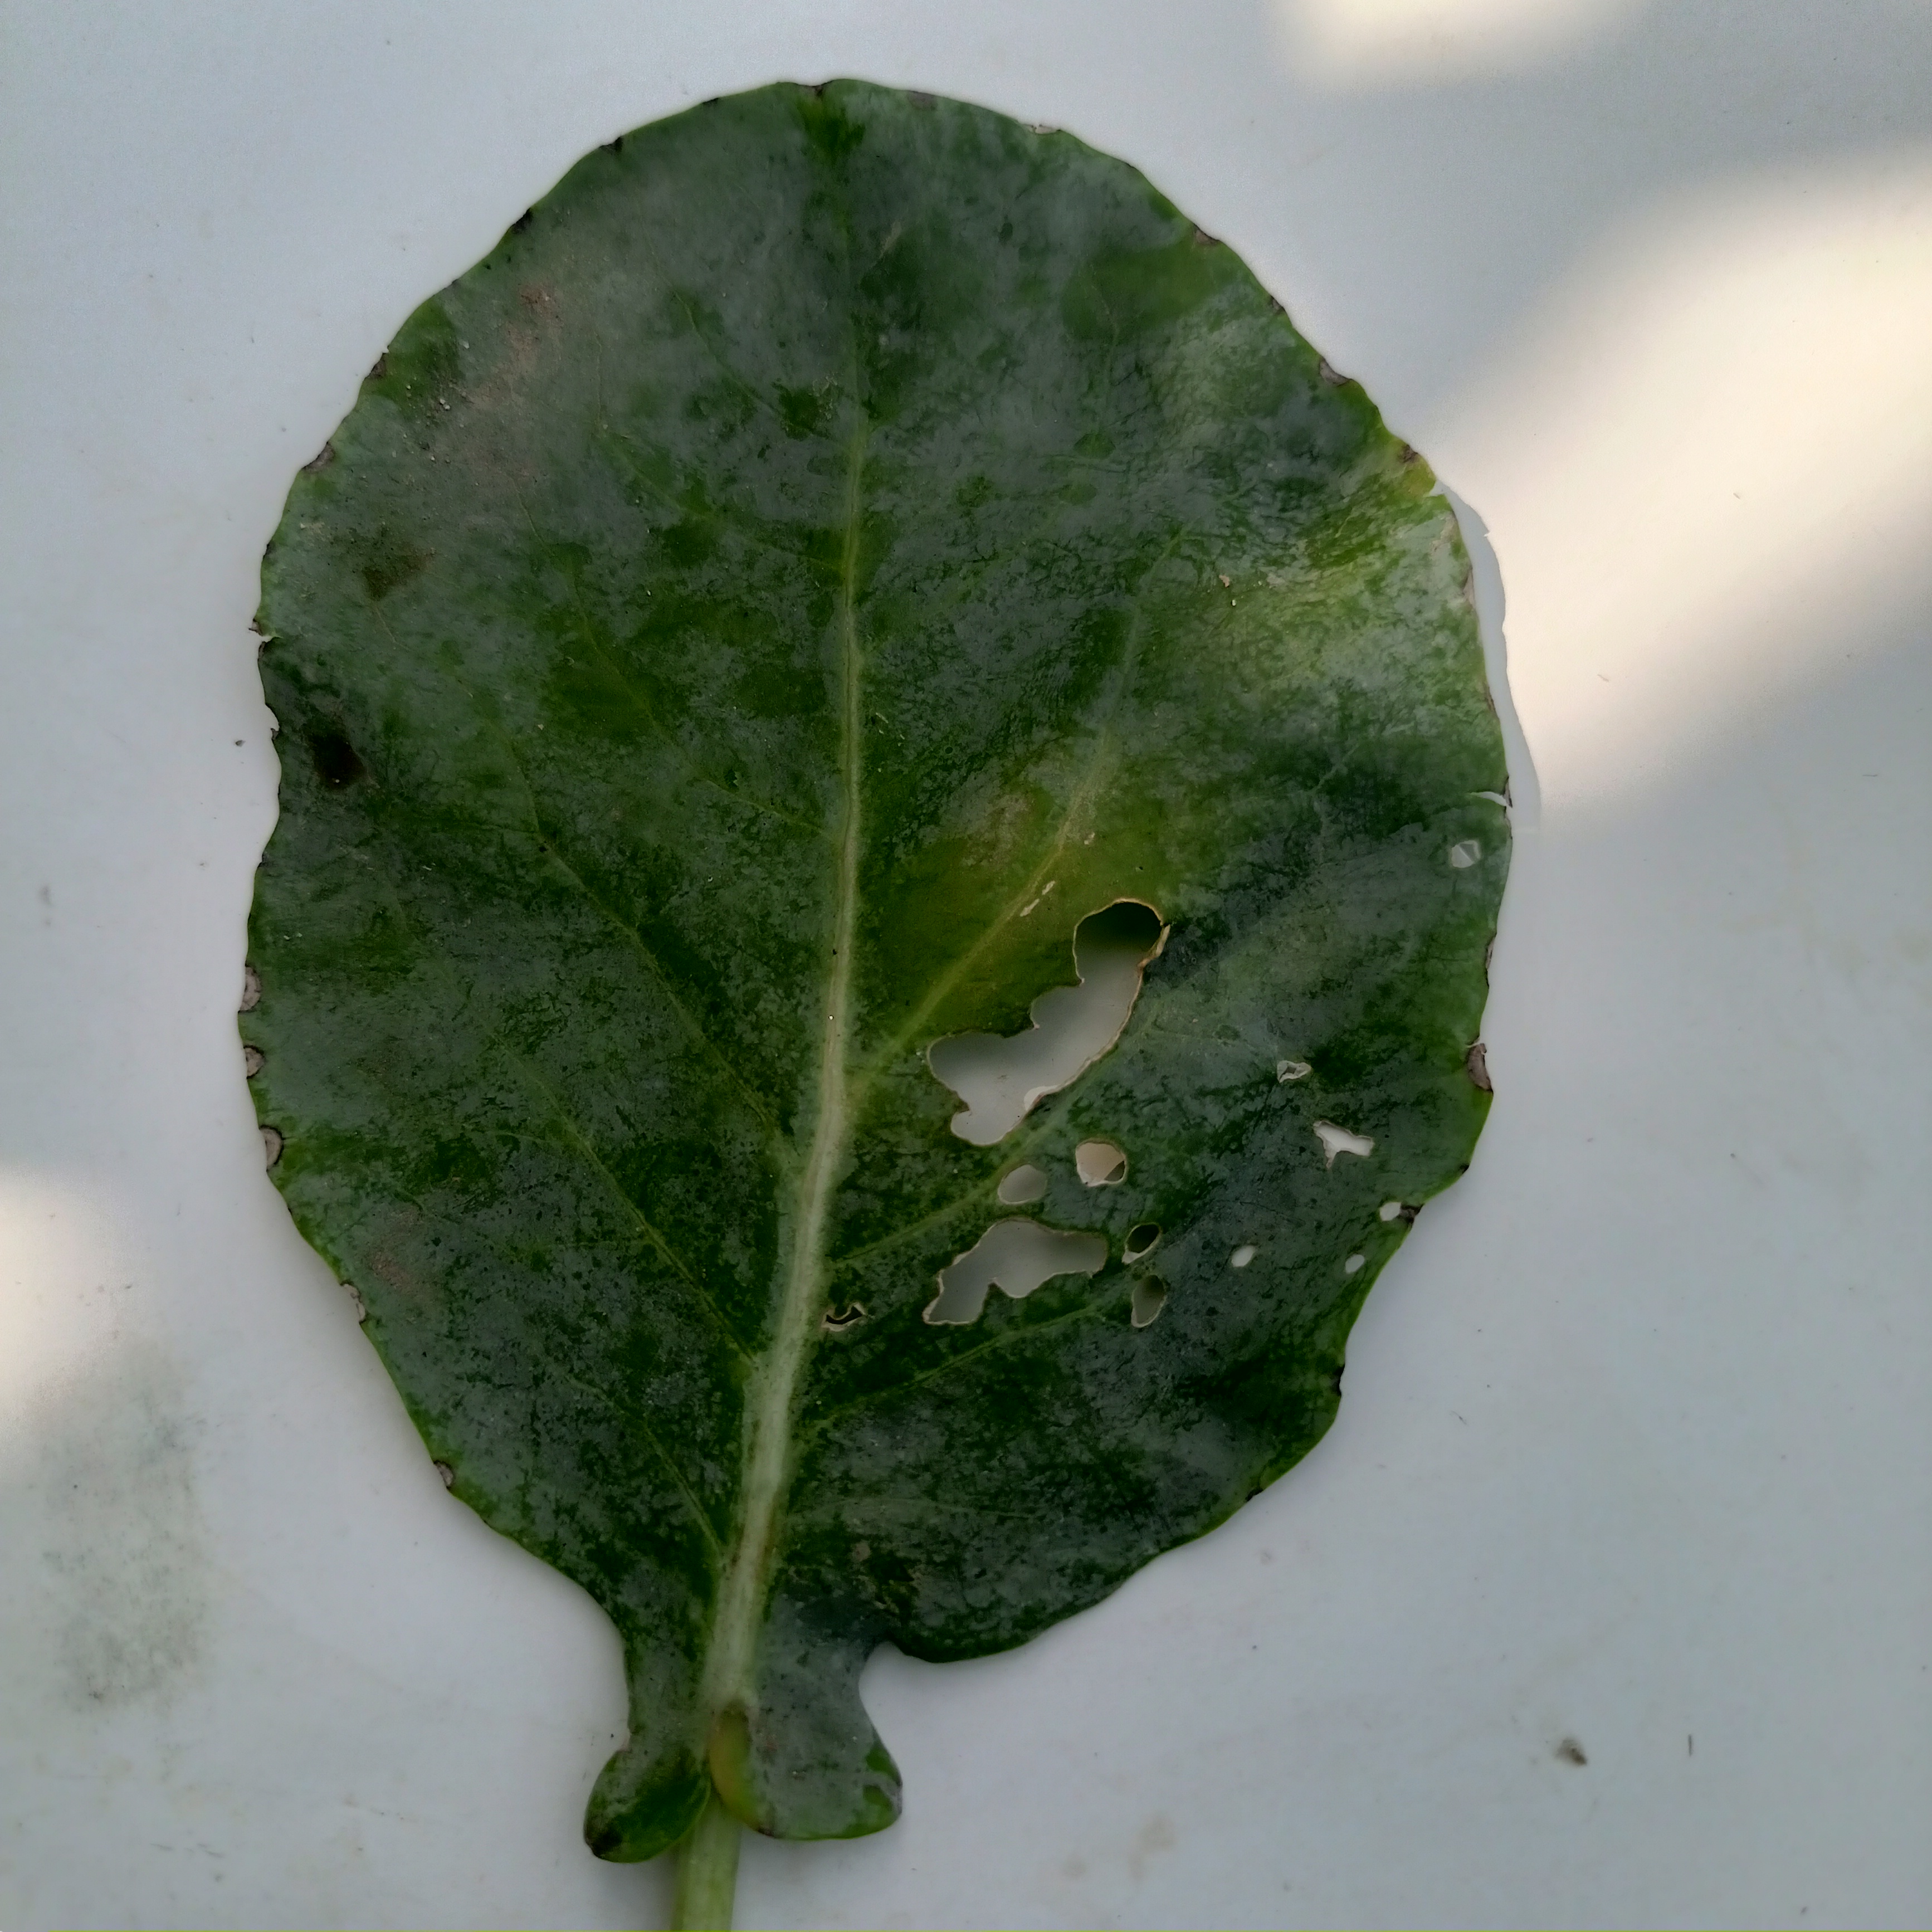
Label: Insect Hole